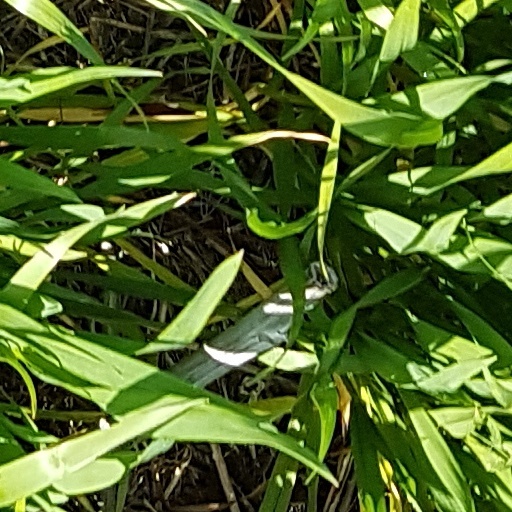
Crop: wheat